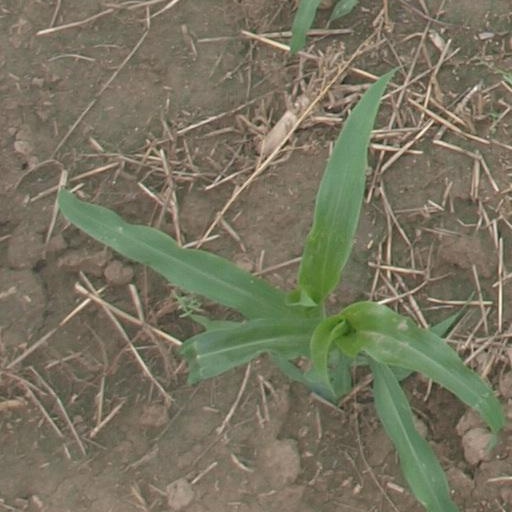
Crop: maize; corn